Toulouse

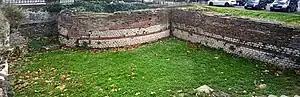
The remains of the Roman wall in Toulouse illustrate the early use of brick and stone in construction.

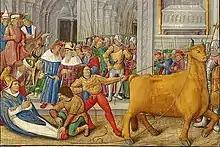
The martyrdom of Saint Saturnin

The Garonne Valley was a central point for trade between the Pyrenees, the Mediterranean and the Atlantic since at least the Iron Age. The historical name of the city, "Tolosa" (Τολῶσσα in Greek, and of its inhabitants, the "Tolosates", first recorded in the 2nd century BC), is of unknown meaning or origin, possibly from Aquitanian or Iberian, but it has also been connected to the name of the Gaulish Volcae Tectosages, or to the same root as Irish "tulach" or Welsh "twlch", (little hill).